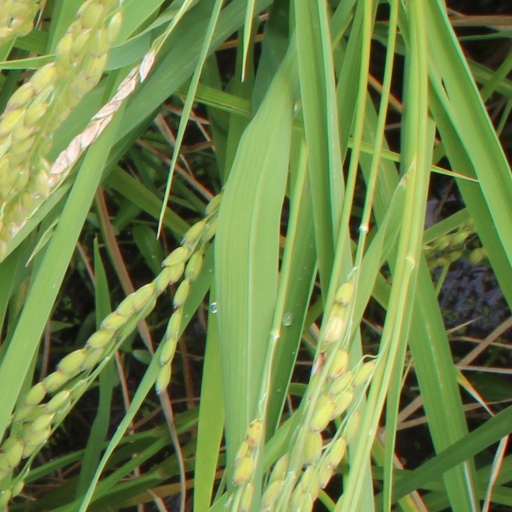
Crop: rice